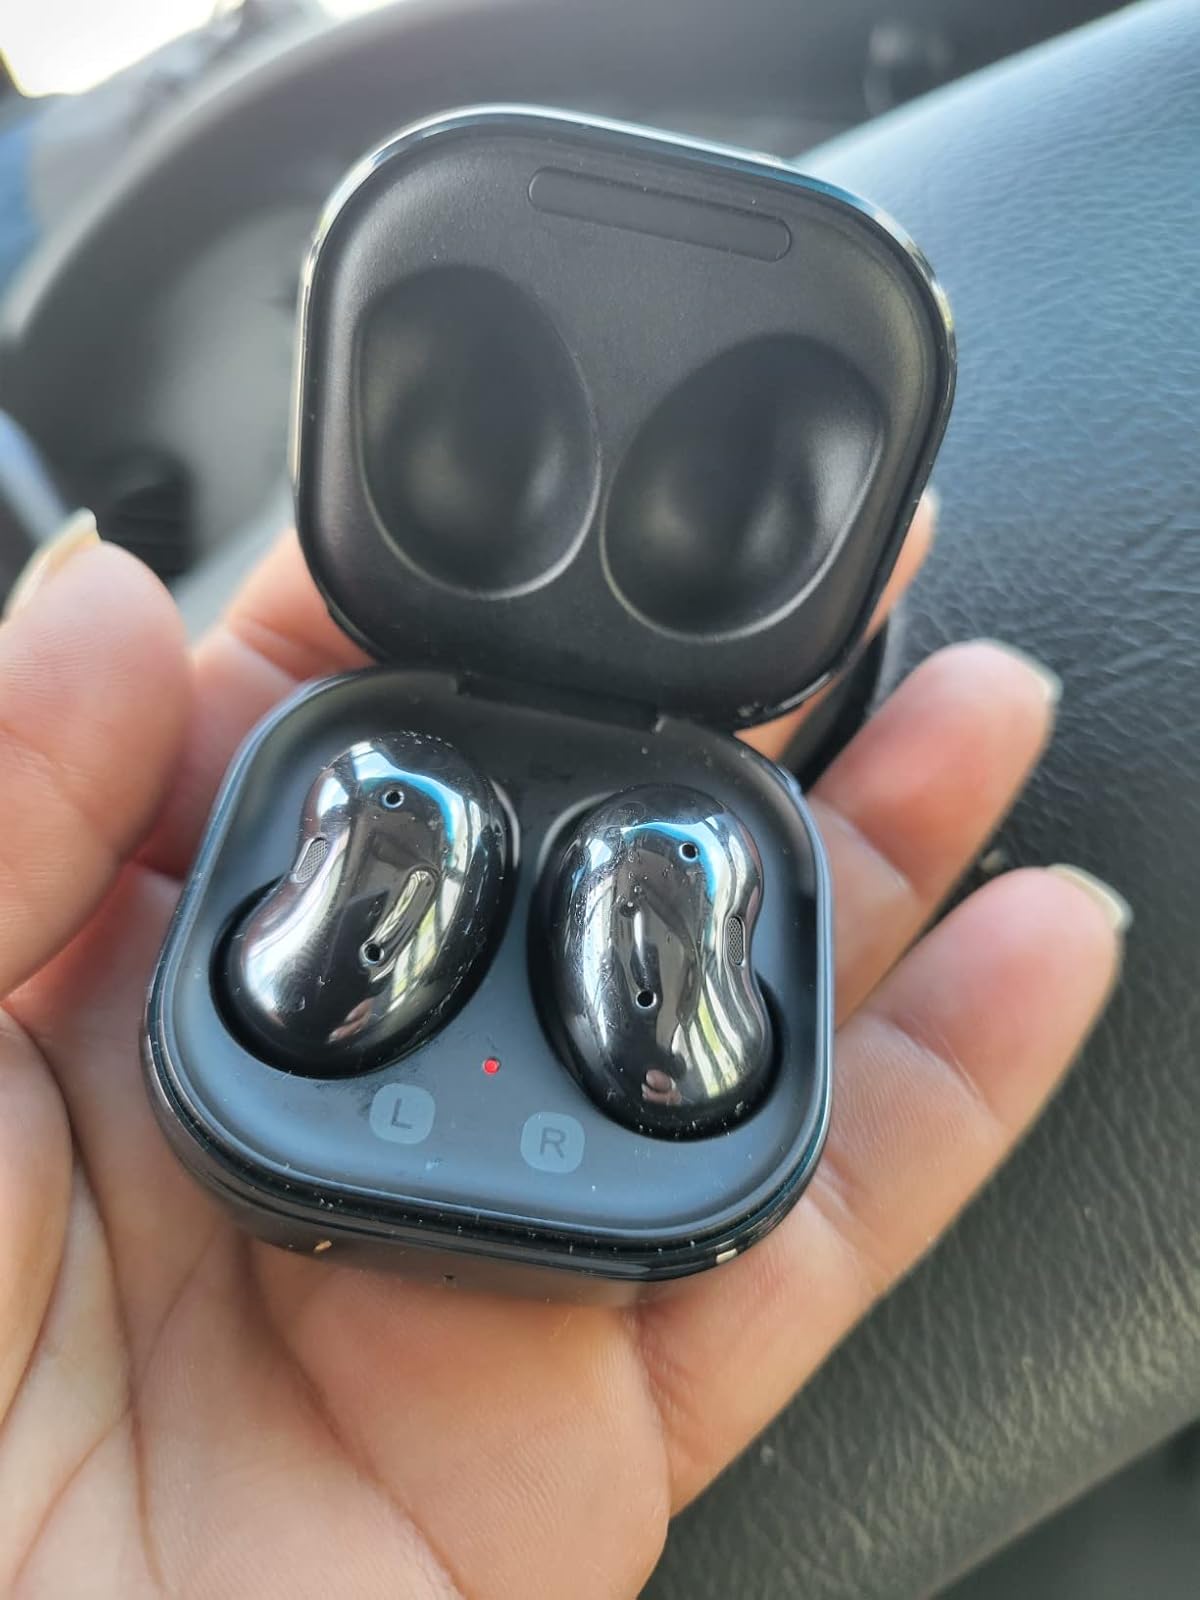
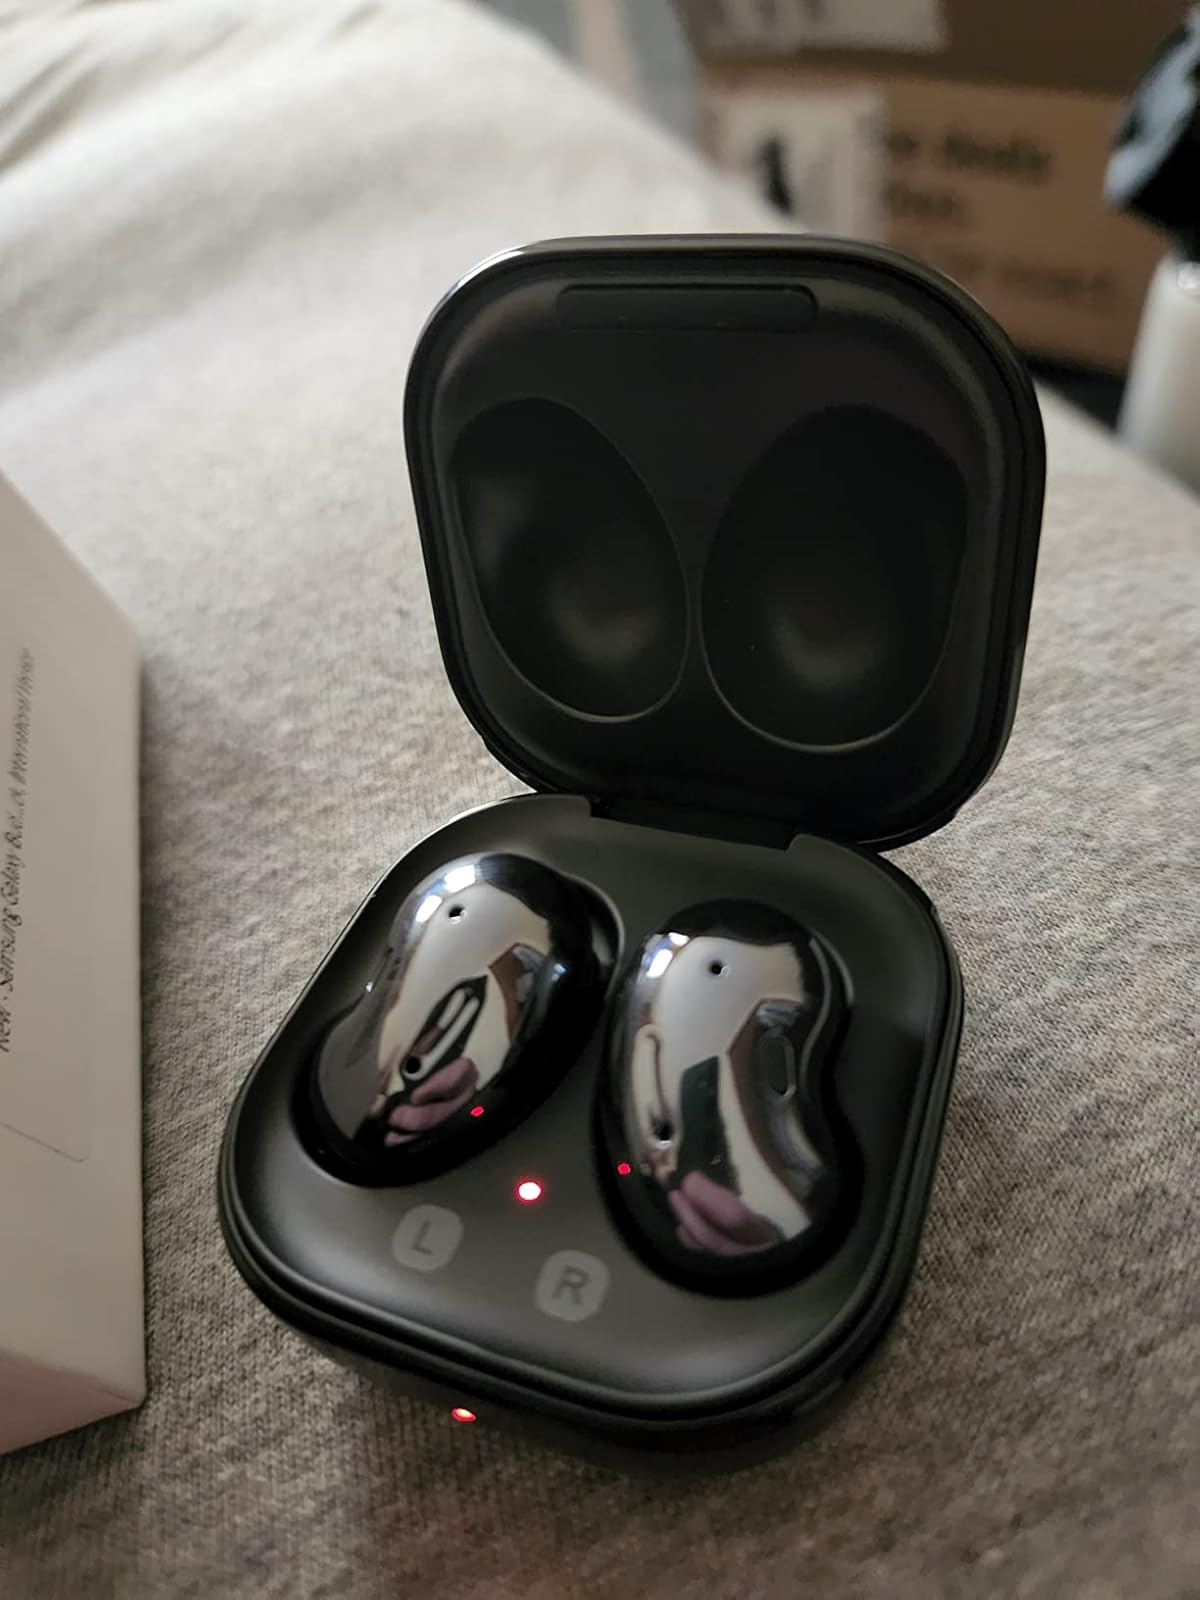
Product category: earbuds
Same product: yes